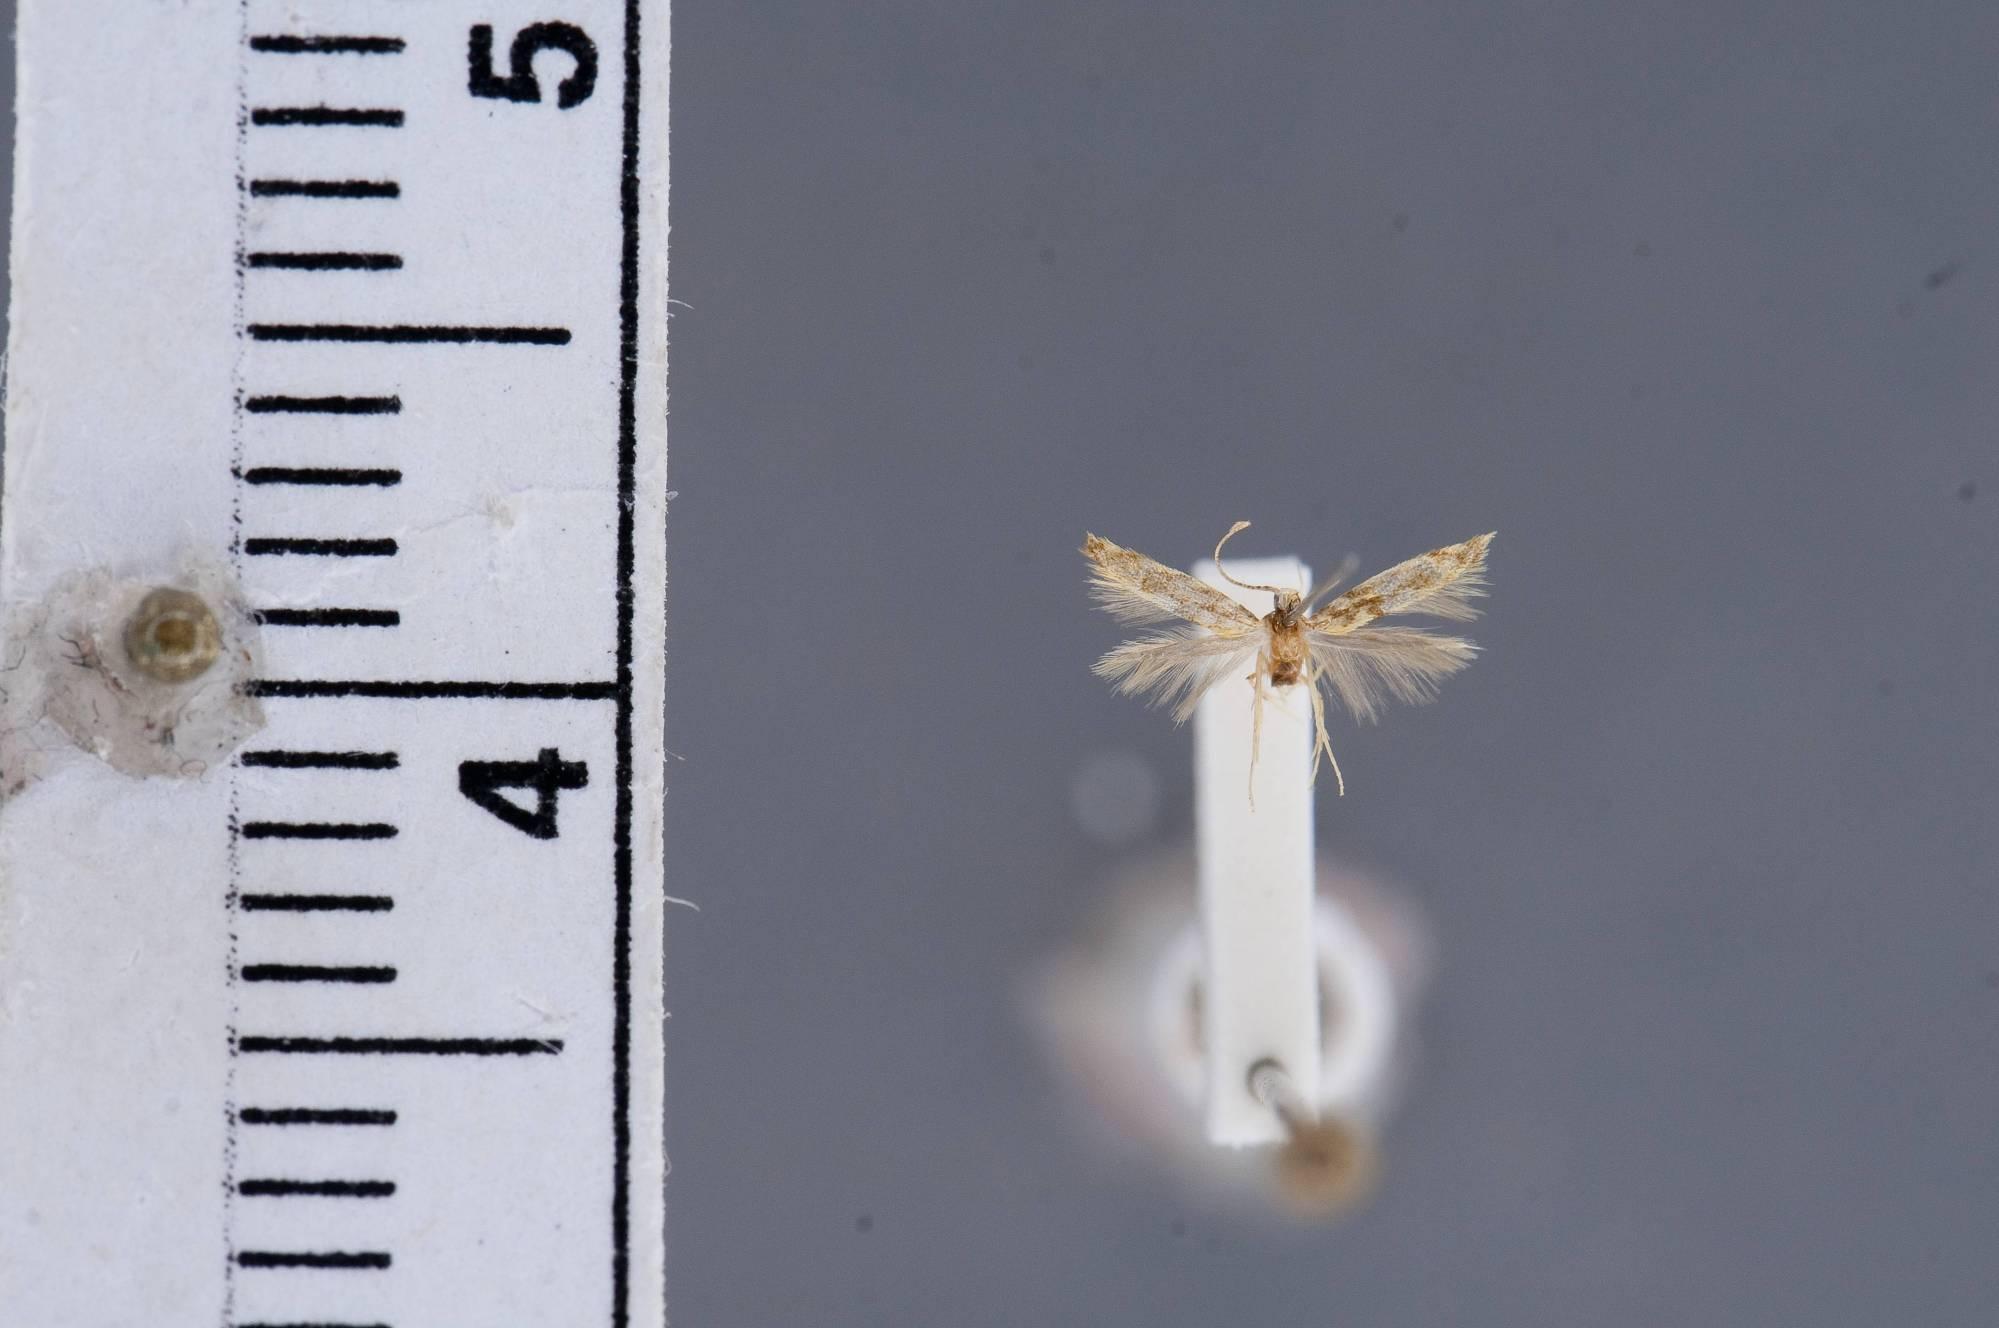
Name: Asymphorodes macrogramma
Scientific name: Asymphorodes macrogramma Clarke, 1986
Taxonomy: Animalia, Arthropoda, Insecta, Lepidoptera, Glossata, Cosmopterigidae, Cosmopteriginae
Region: J. F. Clarke
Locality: Nuku Hiva, Marquesas Islands, French Polynesia, France
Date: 30 Jan 1968